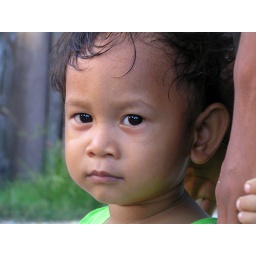
A local boy around the corner from our house